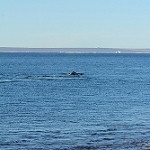
Scene: Outdoor